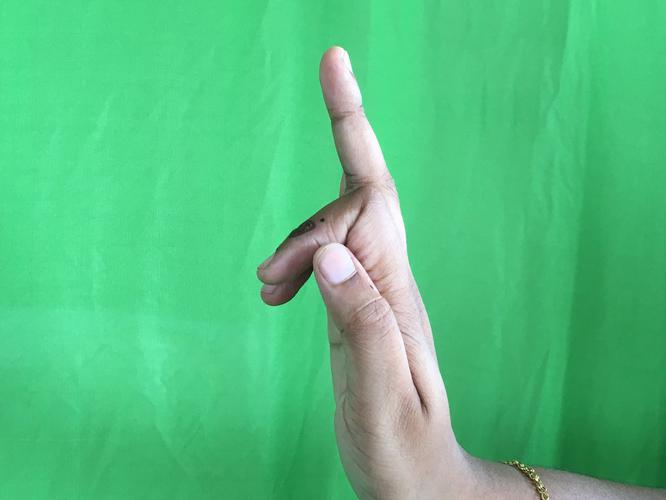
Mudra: Shukatundam
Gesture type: single_hand